Billy Cranston

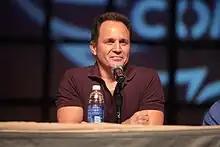
David Yost in 2014

David Yost has stated he had walked off the show a few episodes prior to his character's departure, due to repeated and ongoing homophobic slurs by the creators, producers, directors, and writers of the series, which is why he does not appear in them. However, producer Scott Page-Pagter has denied these statements, claiming Yost left over a salary dispute and had conflicts with members of the crew. As a result, stock footage of Yost was used for his departure and the character was voiced by someone else (In broadcasting Billy's departing message to his friends, it was mentioned they were having trouble with the signal). He was also the last of the original Power Ranger team to leave the show, although his former teammate Jason had returned as the Gold Ranger at that time.